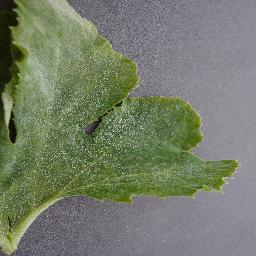
Label: Squash___Powdery_mildew